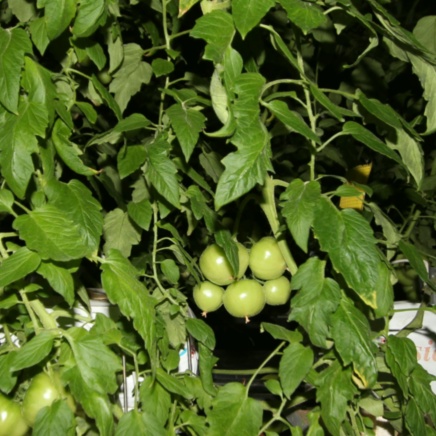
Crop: tomato